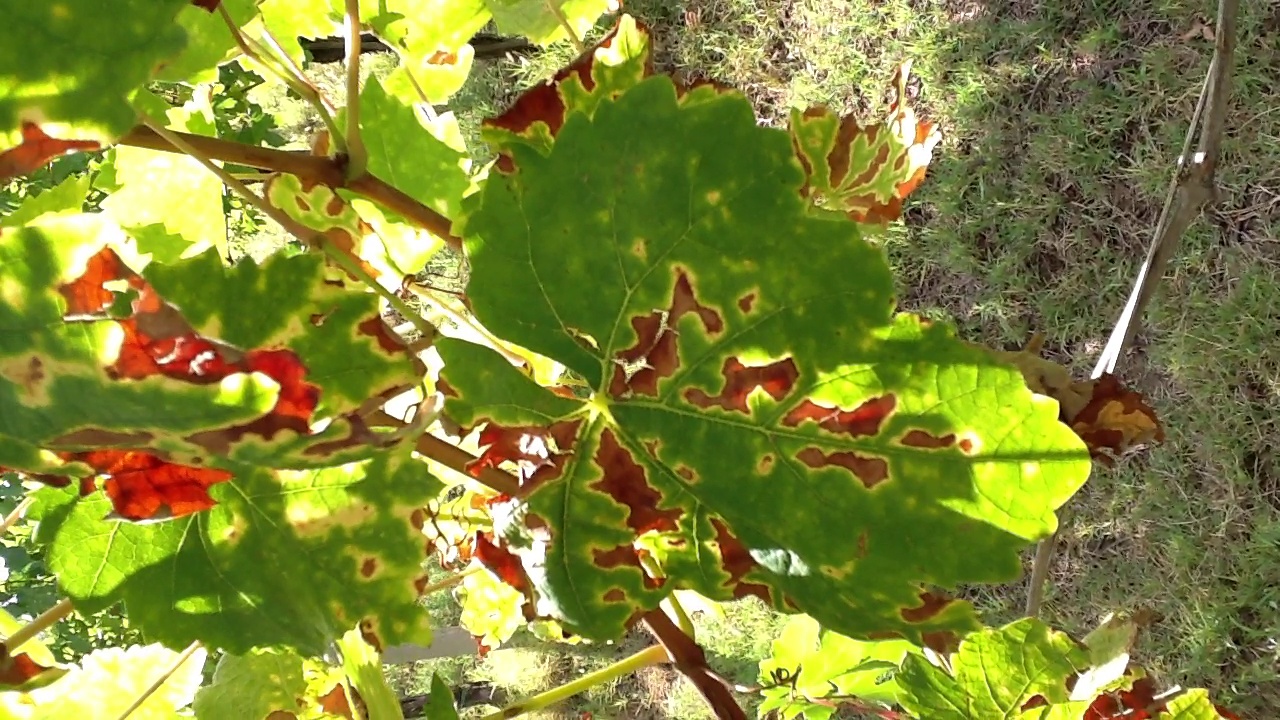
Label: esca